Jazz on a Summer's Day

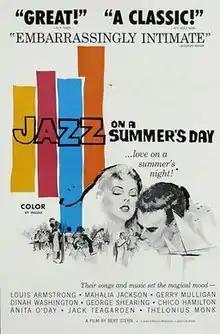
Film poster

Jazz on a Summer's Day is a 1959 concert film set at the 1958 Newport Jazz Festival in Newport, Rhode Island (which took place from July 3 to July 6 of 1958). The film was directed by Aram Avakian who also edited the film. and was principal Cinematographer.